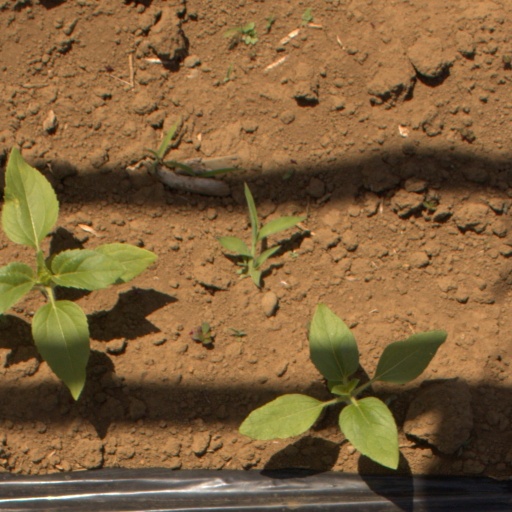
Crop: Jerusalem artichoke